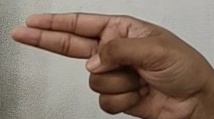
ASL sign: H